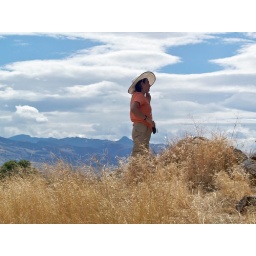
Guadalupe in the golden grass of Montana